Qizhuang

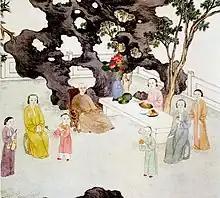
A Manchu family wearing bianfu, Qing dynasty.

In the late 1160s, Emperor Shizong, the successor of Emperor Hailing, attempted to revive old Jurchen culture and to preserve the Jurchen's cultural identity. By his time, many Jurchens appeared to have adopted Chinese customs and had forgotten their own traditions. As a result, Emperor Shizong also prohibited the Jurchens from adopting Han Chinese attire. Jurchen material culture dating about 1162 were found in the coffin of the Prince of Qi, , and his wife, where Wanyan Yan and his wife were dressed in layers of clothing in the duplicate style as those worn by Lady Wenji and the warriors who accompanied her in the painting "Cai Wenji returning to Han".The Prince of Qi wore earrings, drawers, padded leggings, jerkins, boots, a padded outer jacket with medallion designs at the back and front jacket; soft shoes and socks, and a small hat while his wife wore a short apron, trousers, leggings, a padded silk skirt, a robe with gold motifs, silk shoes with soft soles and turned-up toes. These forms of Jurchen clothing were in the styles of the old Jurchen nobility; a style which may have been typical of the clothing of the Jin imperial elite at some point in the late 12th century during the reign of Emperor Shizong, who emphasized the values of the old "sheng" Jurchen and attempted to revive Jurchen culture and values. The tribeswomen in the painting "Cai Wenji returning to Han" wear Jurchen attires consisting of leggings, skirts, aprons made of animal hide, jackets, scarves, hats made of fur or cloth; Wenji also wears Jurchen-style attire consisting of an ochre yellow jacket, silver yunjian (a symbol of high rank), boots, and fur hat with ear flaps; the tribesmen wear typical "sheng" Jurchen clothing with the exception of a Han Chinese official. However, clothes worn by the Prince of Qi and his wife were not rough-woven wool, felt, and animal-skin that the "sheng" Jurchen wore; instead, they wore clothing made of fine Chinese silks, with some decorated with gold thread; they also did not wear boots.